The Devil's Bondwoman

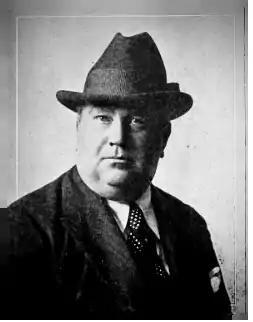

Lloyd B. Carleton (–1933) started working for Carl Laemmle in the Fall of 1915. Carleton arrived with impeccable credentials, having directed some 60 films for the likes of Thanhouser, Lubin, Fox, and Selig.